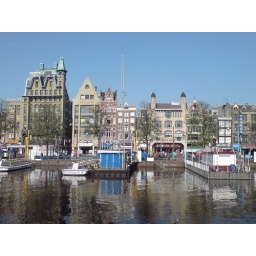
A view out the back window of Coffee Shop 36 looking out over the water and of the buildings on the Damrak